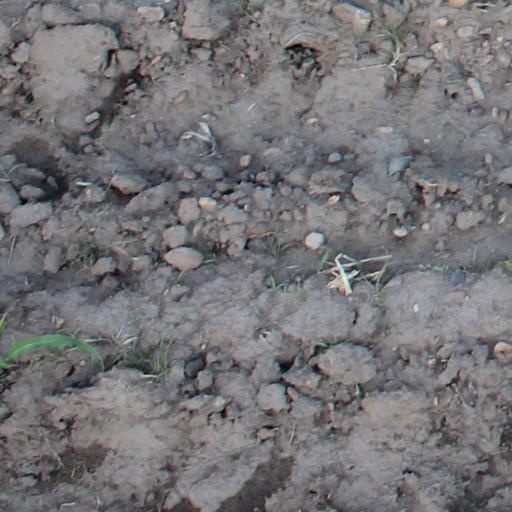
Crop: maize; corn